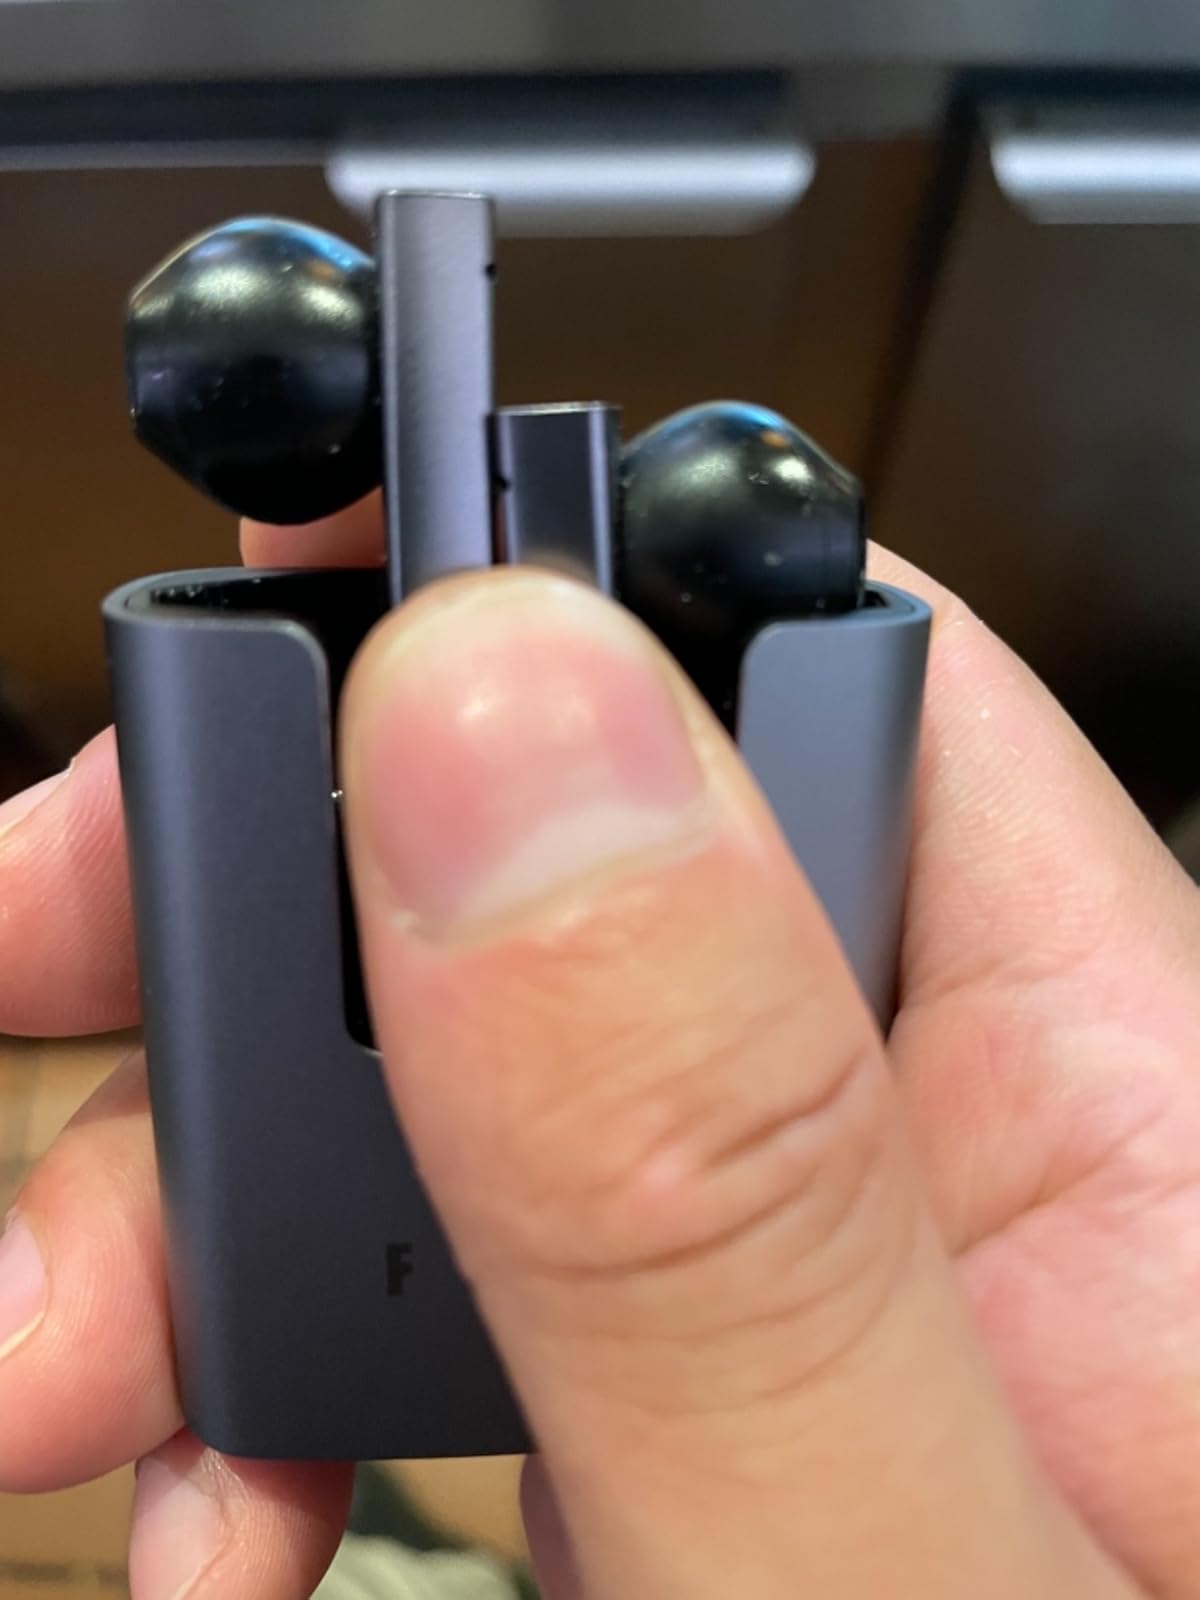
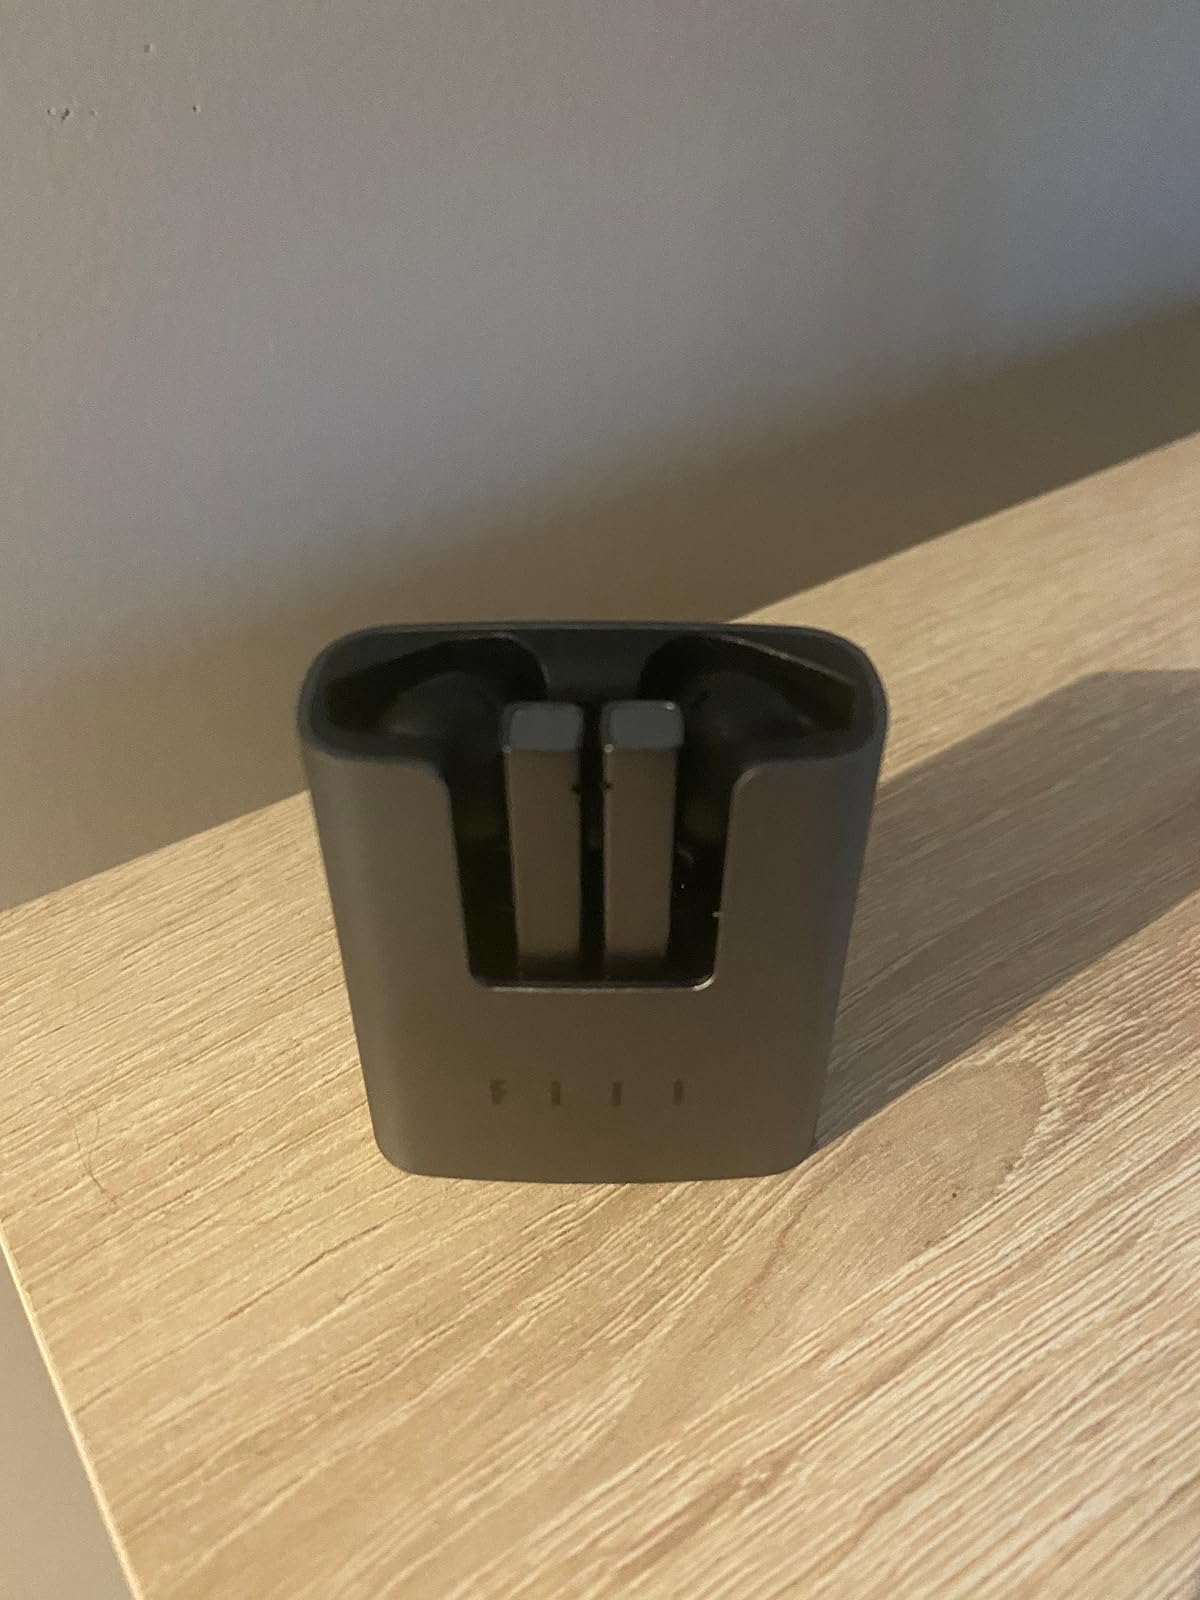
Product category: earbuds
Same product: yes